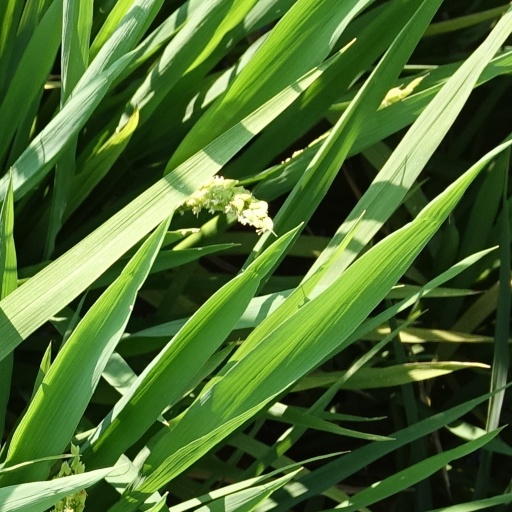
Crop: rice